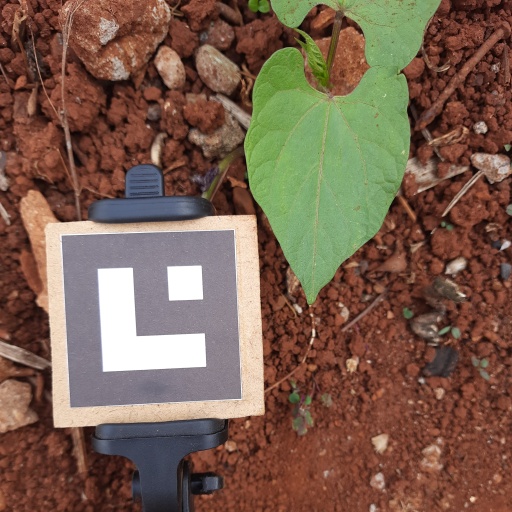
Observations: flat surface, no eating holes, with soild dust, under shade